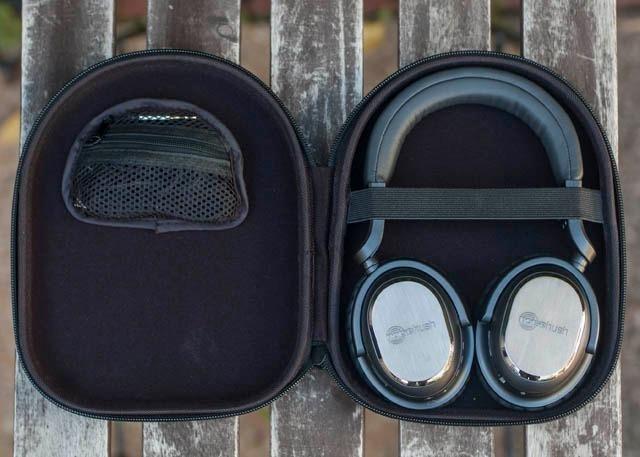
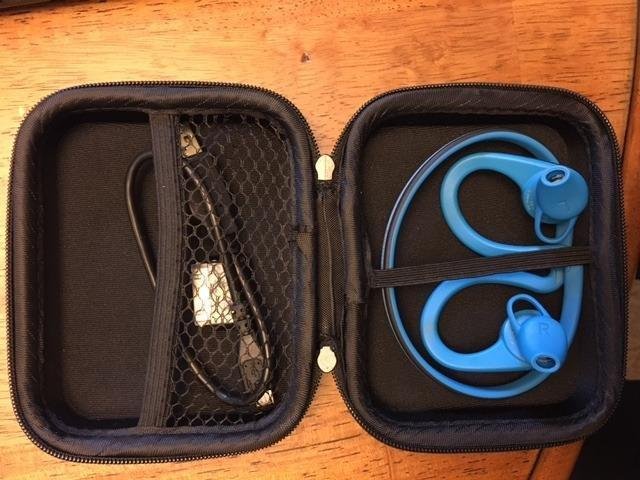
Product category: headphones
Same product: no